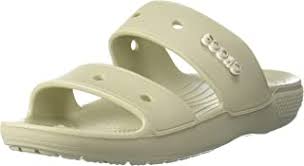
Label: Clog